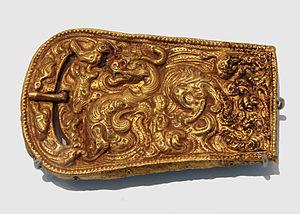
Boucle de ceinture d'apparat, ornée d'un animal mythique et d'oiseaux.Or martelé et ciselé,époque des Han postérieurs, 1er-2ème siècle. Musée Guimet, Paris.
La dynastie Han gouverne la Chine de 206 av. J.-C. à 220 apr. J.-C. Elle est traditionnellement divisée en deux périodes ː celle des Han occidentaux ou Han antérieurs et celle des Han orientaux ou Han postérieurs. Ces deux périodes sont séparées par la courte dynastie Xin fondée par Wang Mang. Après la chute de Mang, la capitale de la dynastie est transférée de Chang'an à Luoyang, située plus à l'est. C'est à cause de ce déplacement vers l'est que les historiens parlent de Han occidentaux avant le changement de capitale et de Han orientaux après.
La dynastie Han règne sur la Chine de 206 av. J.-C. à 220 apr. J.-C.. Deuxième des dynasties impériales, elle succède à la dynastie Qin et est suivie de la période des Trois Royaumes. Elle se divise en deux périodes ː celle des Han occidentaux ou Han antérieurs, capitale Chang'an et celle des Han orientaux ou Han postérieurs, capitale Luoyang. Ces deux périodes sont séparées par la courte dynastie Xin, fondée par Wang Mang et qui ne survit pas à la mort de ce dernier.